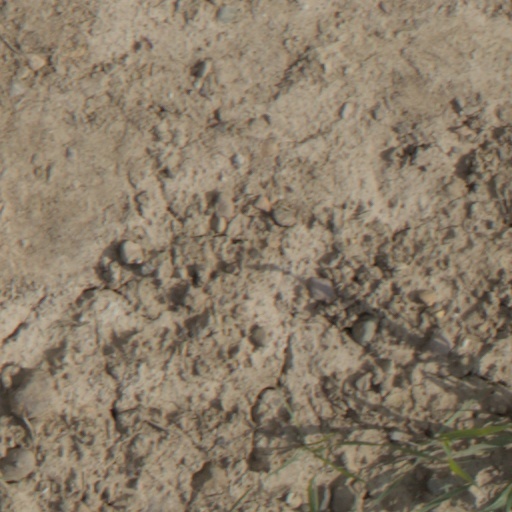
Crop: wheat